Sopiko Khukhashvili

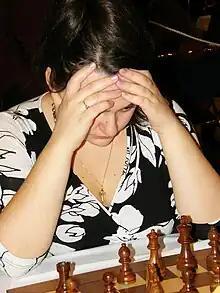
Khukhashvili in Dresden 2008

Sopiko Khukhashvili (born 4 January 1985) is a Georgian chess player. She holds the titles of International Master and Woman Grandmaster.